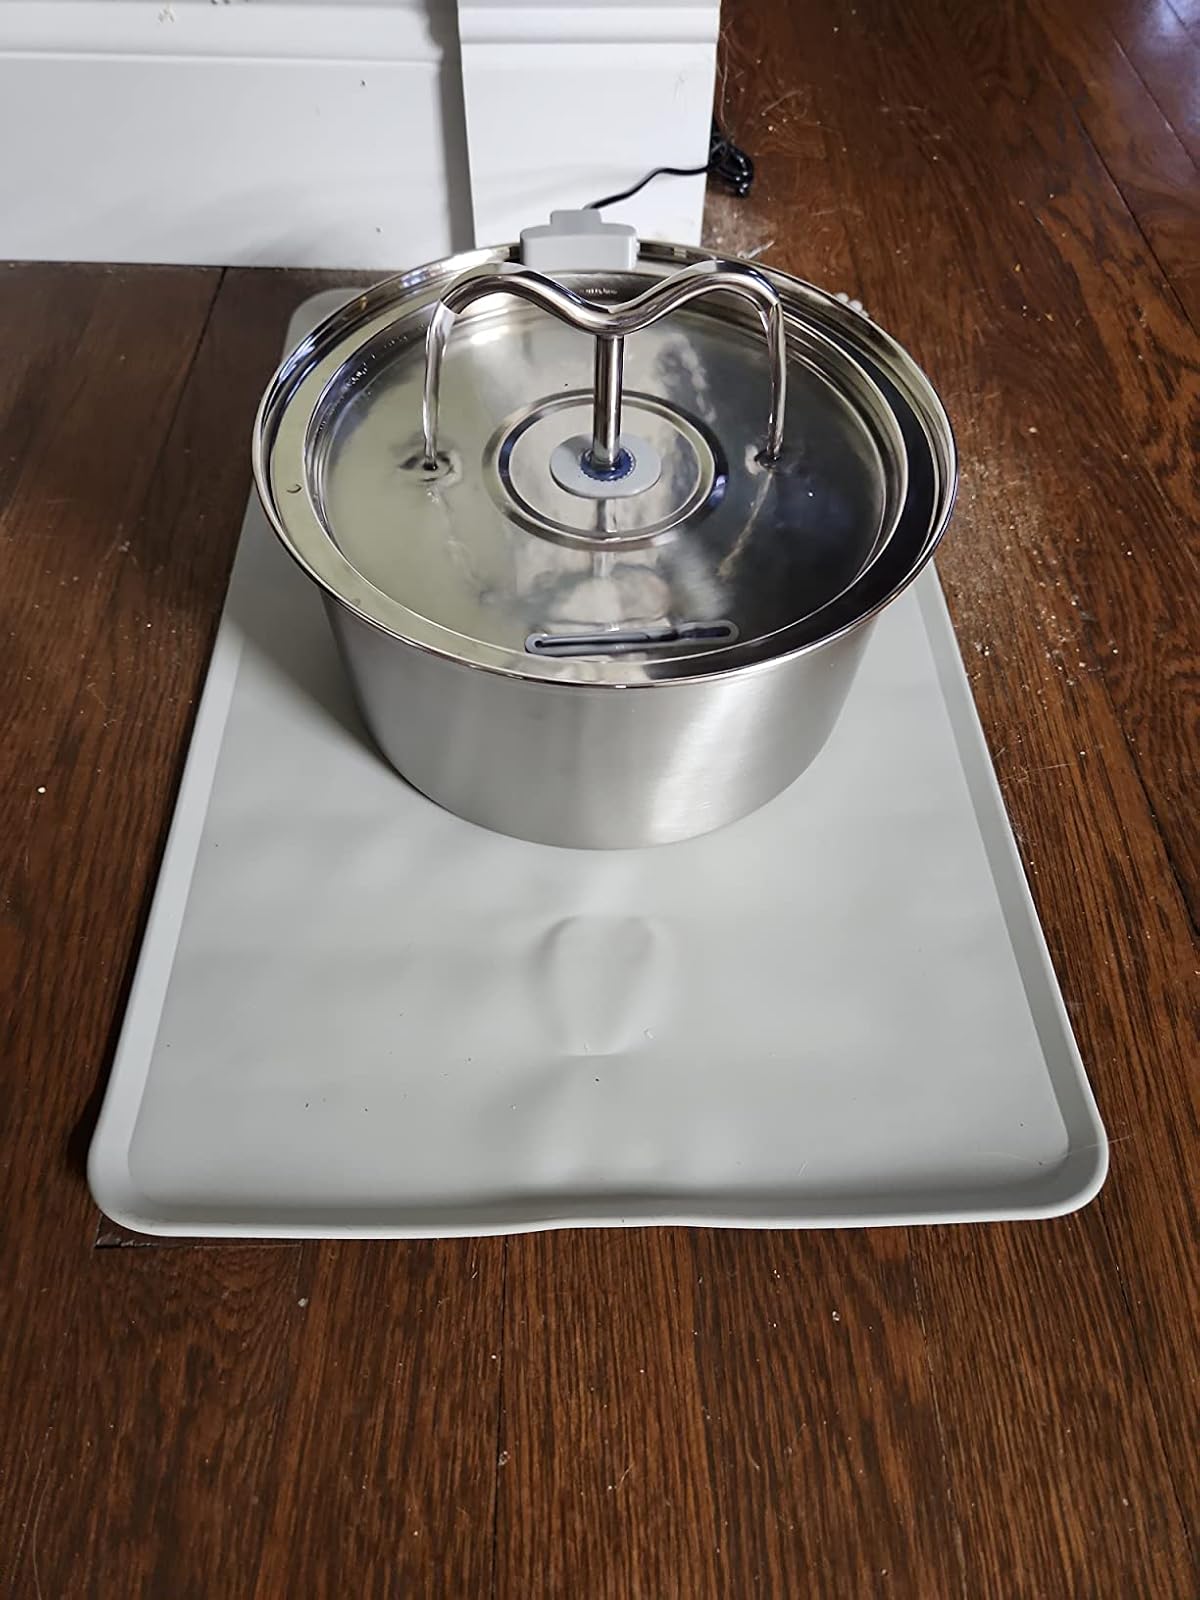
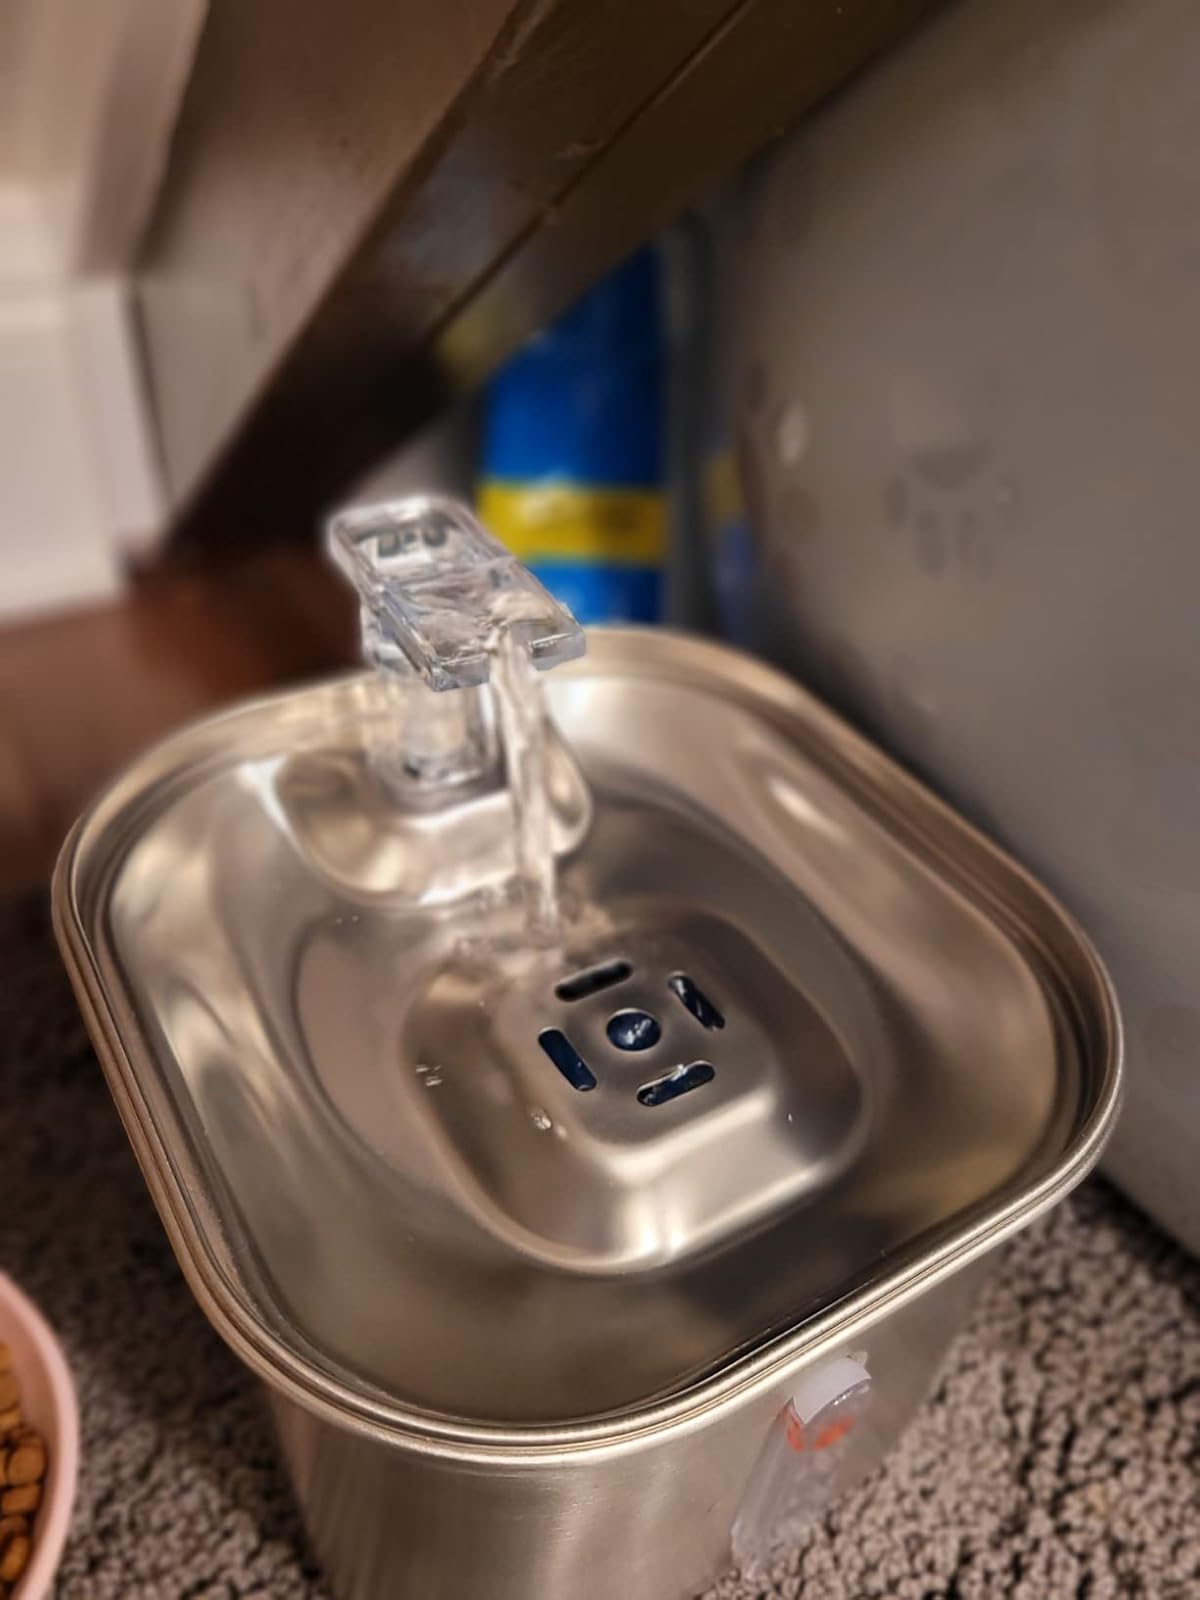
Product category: items_bowl
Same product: no